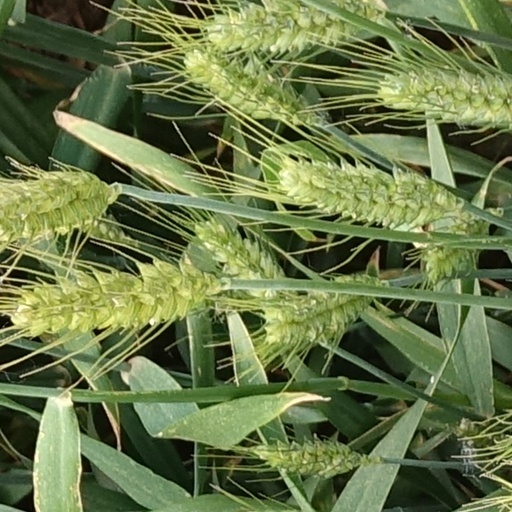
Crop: wheat